Isaac Thomas Shutt

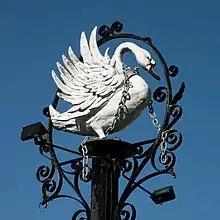
Sign of the Old Swan Hotel, which he inherited in 1849

Isaac Thomas Shutt was born in Harrogate on 21 February 1818, and baptised on 6 December 1818 at Christ Church, High Harrogate. In 1841 he was in Victoria Place, St Saviour, Southwark, an architect aged 22, lodging with grocer James Slater and his family. At St George, Hanover Square in 1849 he married Ann Staning (1825–20 February 1875), who was born in Winchester and died in Knaresborough.